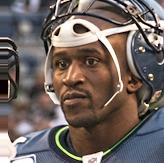
Age: 28